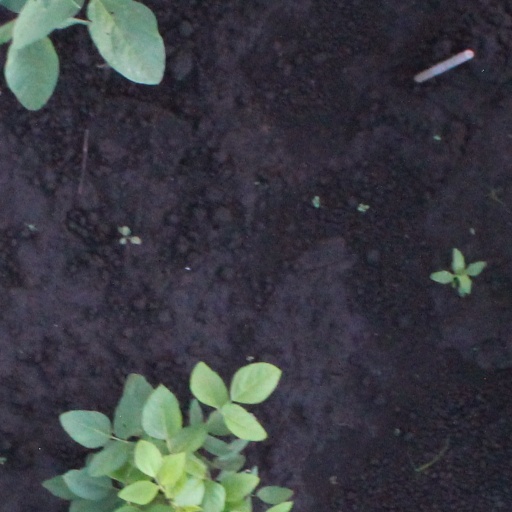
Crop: soybean